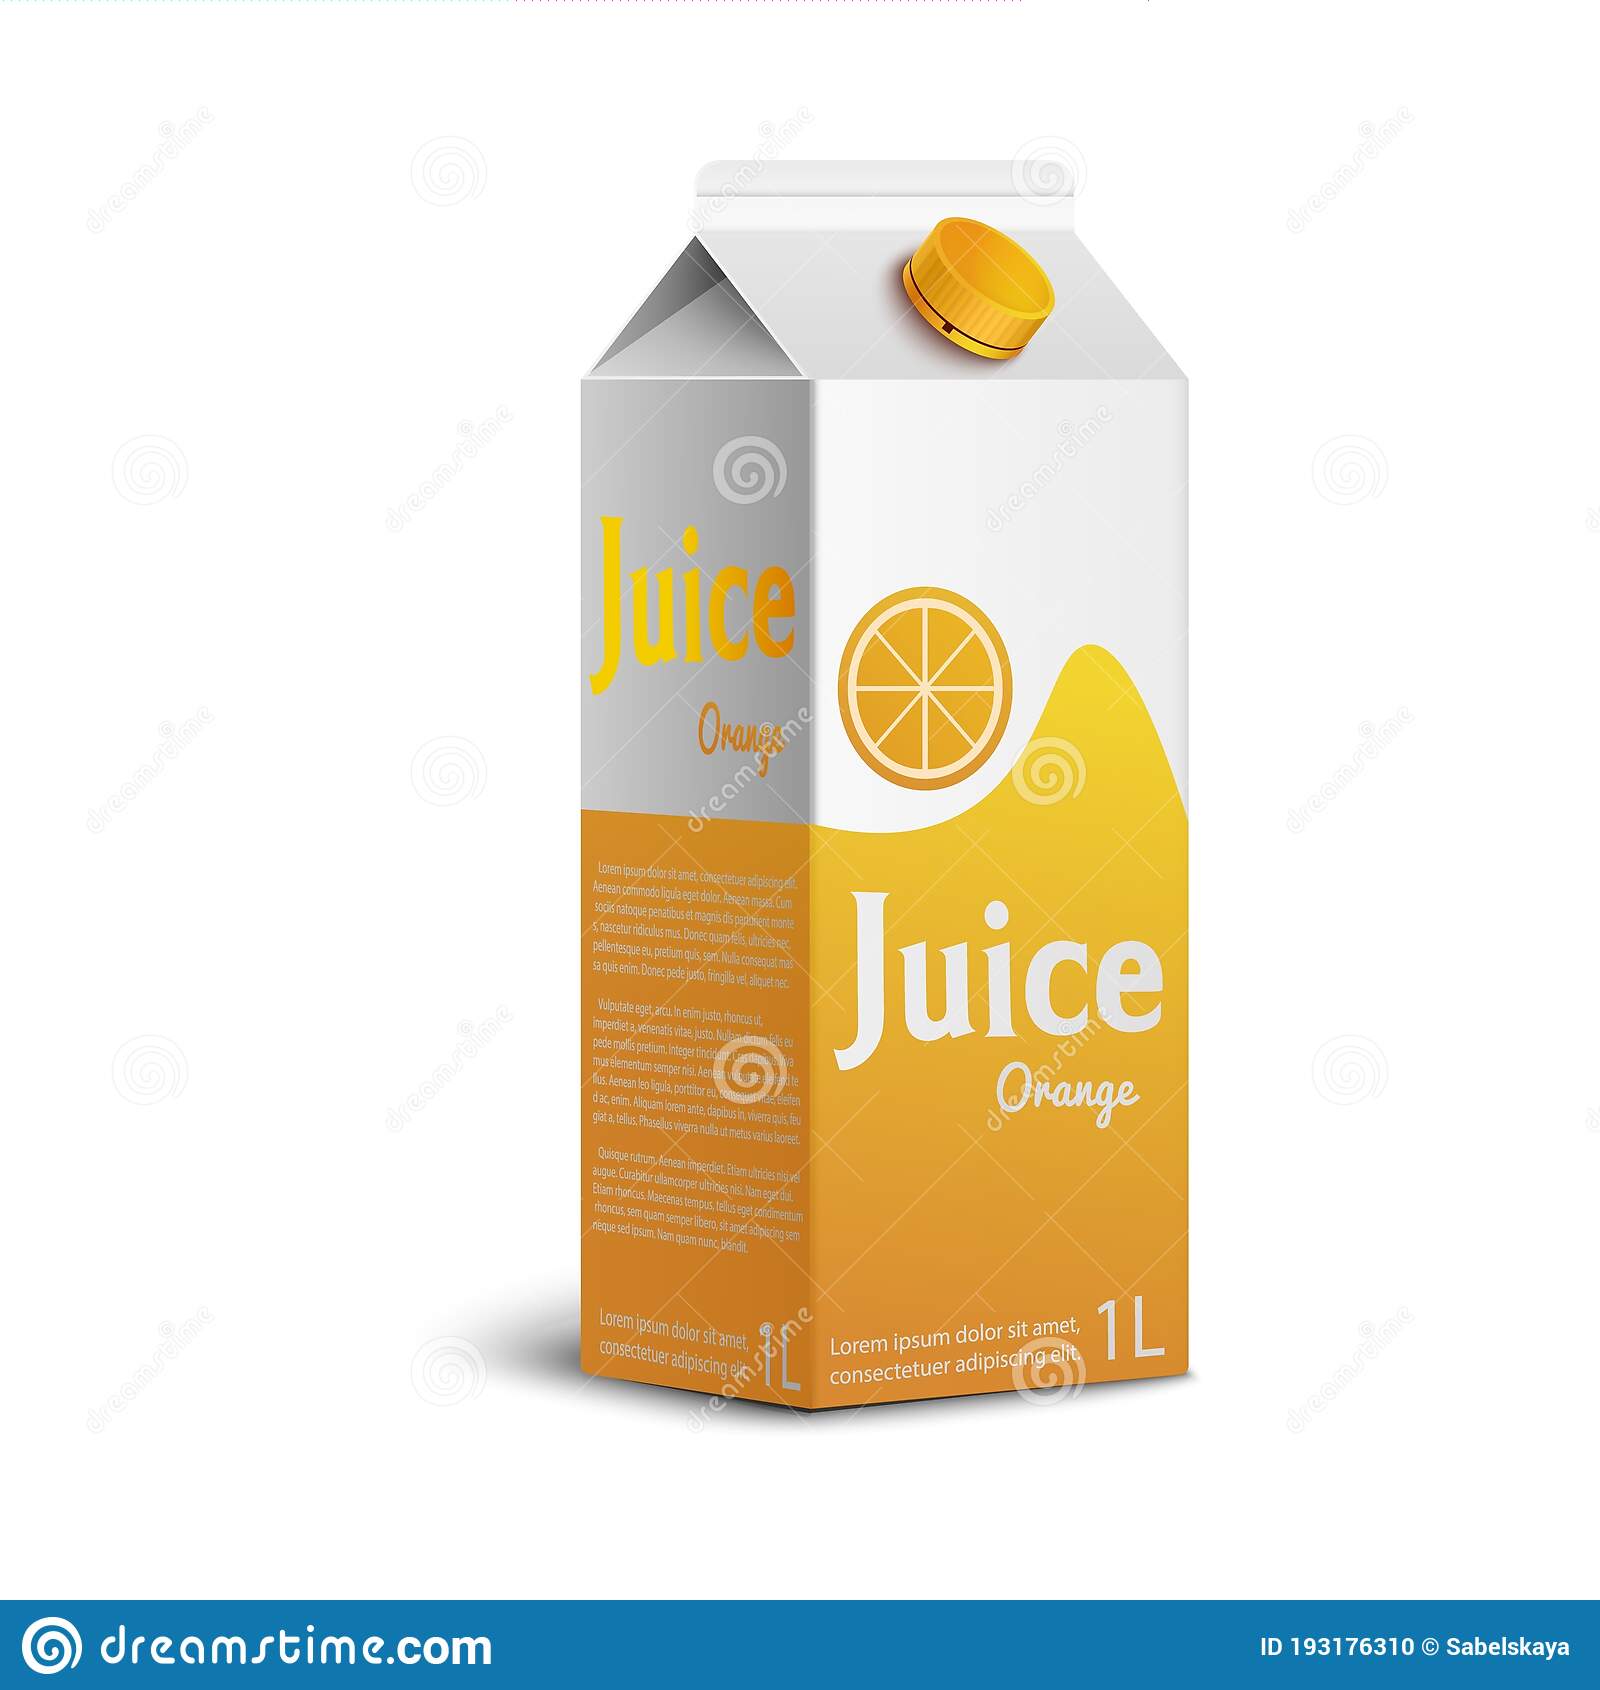
Waste category: cardboard